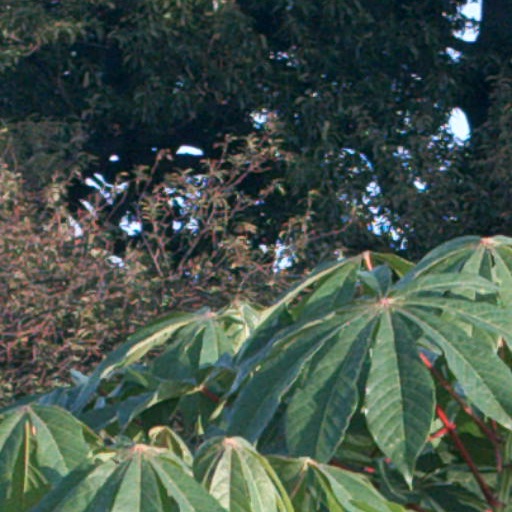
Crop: cassava